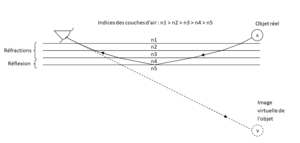
Description du comportement des rayons lumineux créant un mirage inférieur - La loi de Descartes est mise en avant
Le mirage est un phénomène optique dû à la déviation des faisceaux lumineux par des superpositions de couches d'air de températures différentes. En fait, il s'agit d'une propagation anormale de la lumière dans une atmosphère où la température, la pression et l'humidité ne varient pas verticalement selon la normale. La déviation de ces rayons donne alors l'impression que l'objet que l'on regarde est à un endroit autre que son emplacement réel, et peut déformer l'image observée.